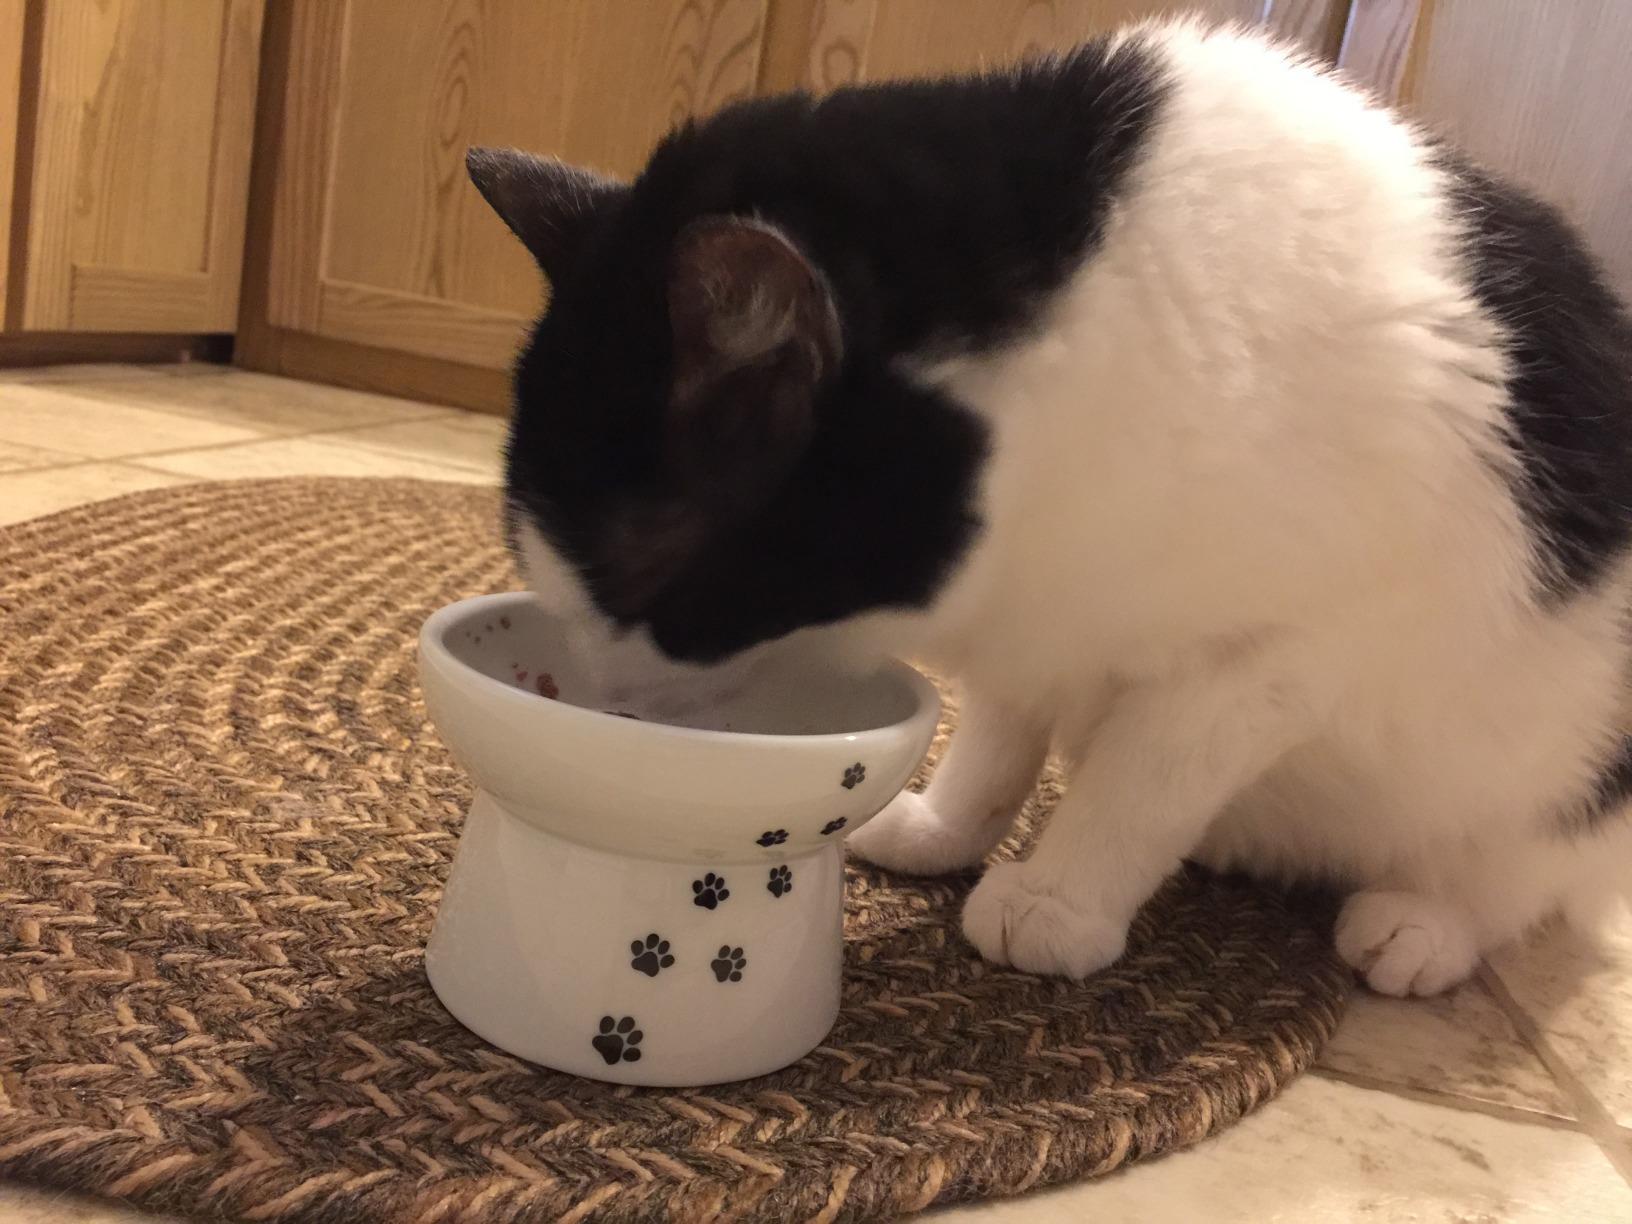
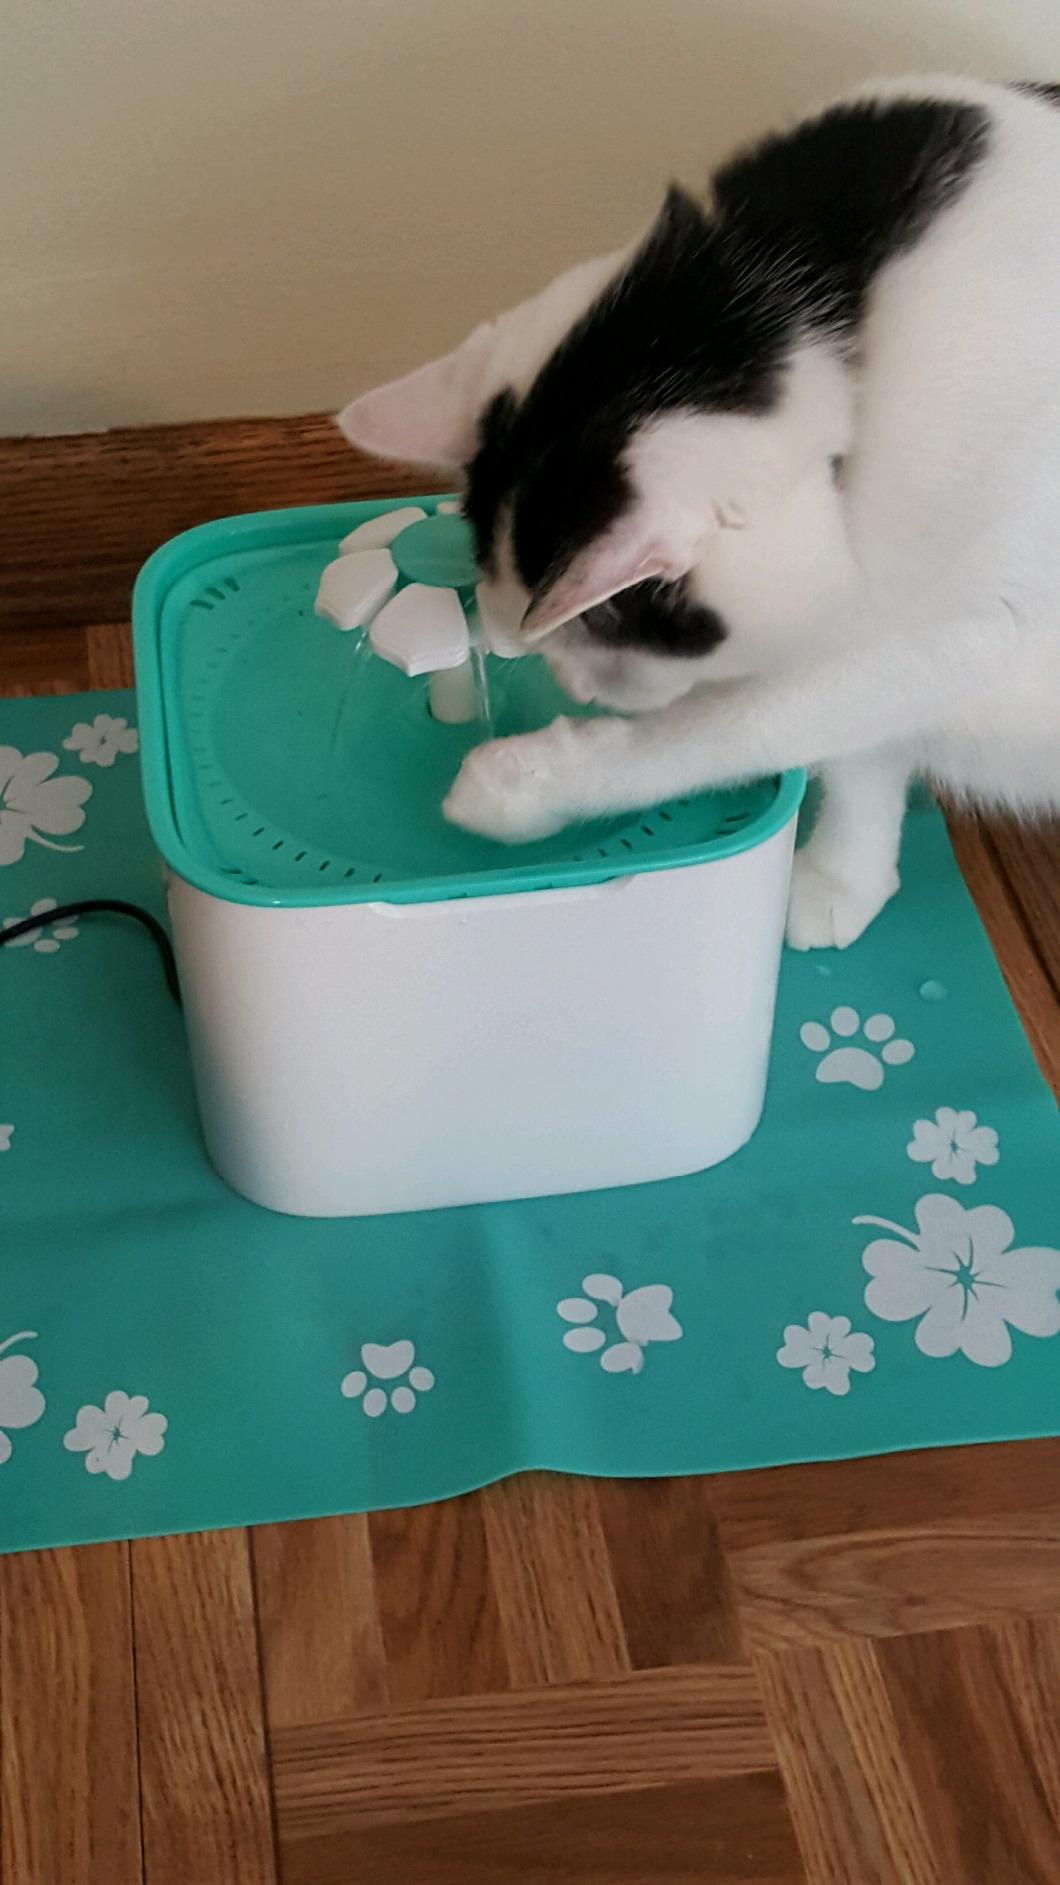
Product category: items_bowl
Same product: no